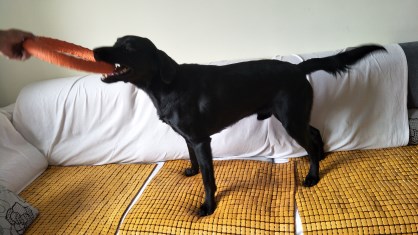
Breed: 3580-n000122-Labrador_retriever